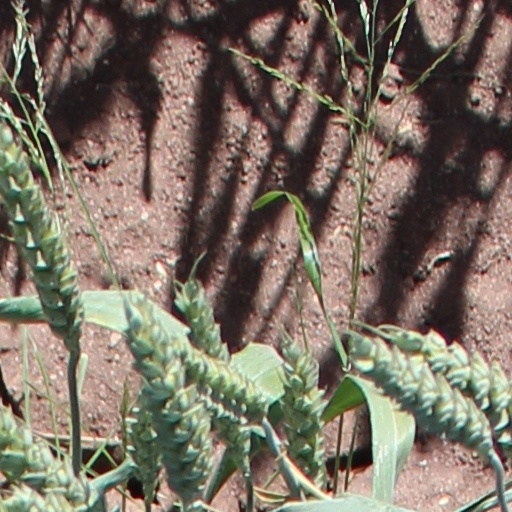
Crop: wheat